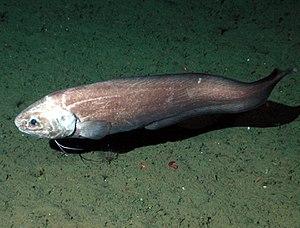
La classe des actinoptères rassemble la quasi-totalité des poissons à nageoires rayonnées actuels.
L'abadèche boulotte est une espèce de poissons marins de la famille des Ophidiidae. C'est l'une des deux espèces du genre, autrefois monotypique, Spectrunculus, l'autre espèce S. crassus ayant été dissocié en 2008.
L'Abadèche est un nom vernaculaire ambigu désignant en français plusieurs poissons de la famille des Ophidiidae. Certaines espèces, en particulier l'Abadèche rose, sont des poissons comestibles appréciés.